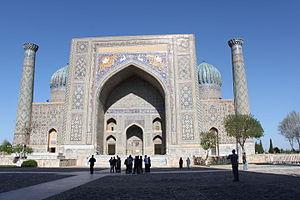
Vue extérieure de la madrasa Cher-Dor